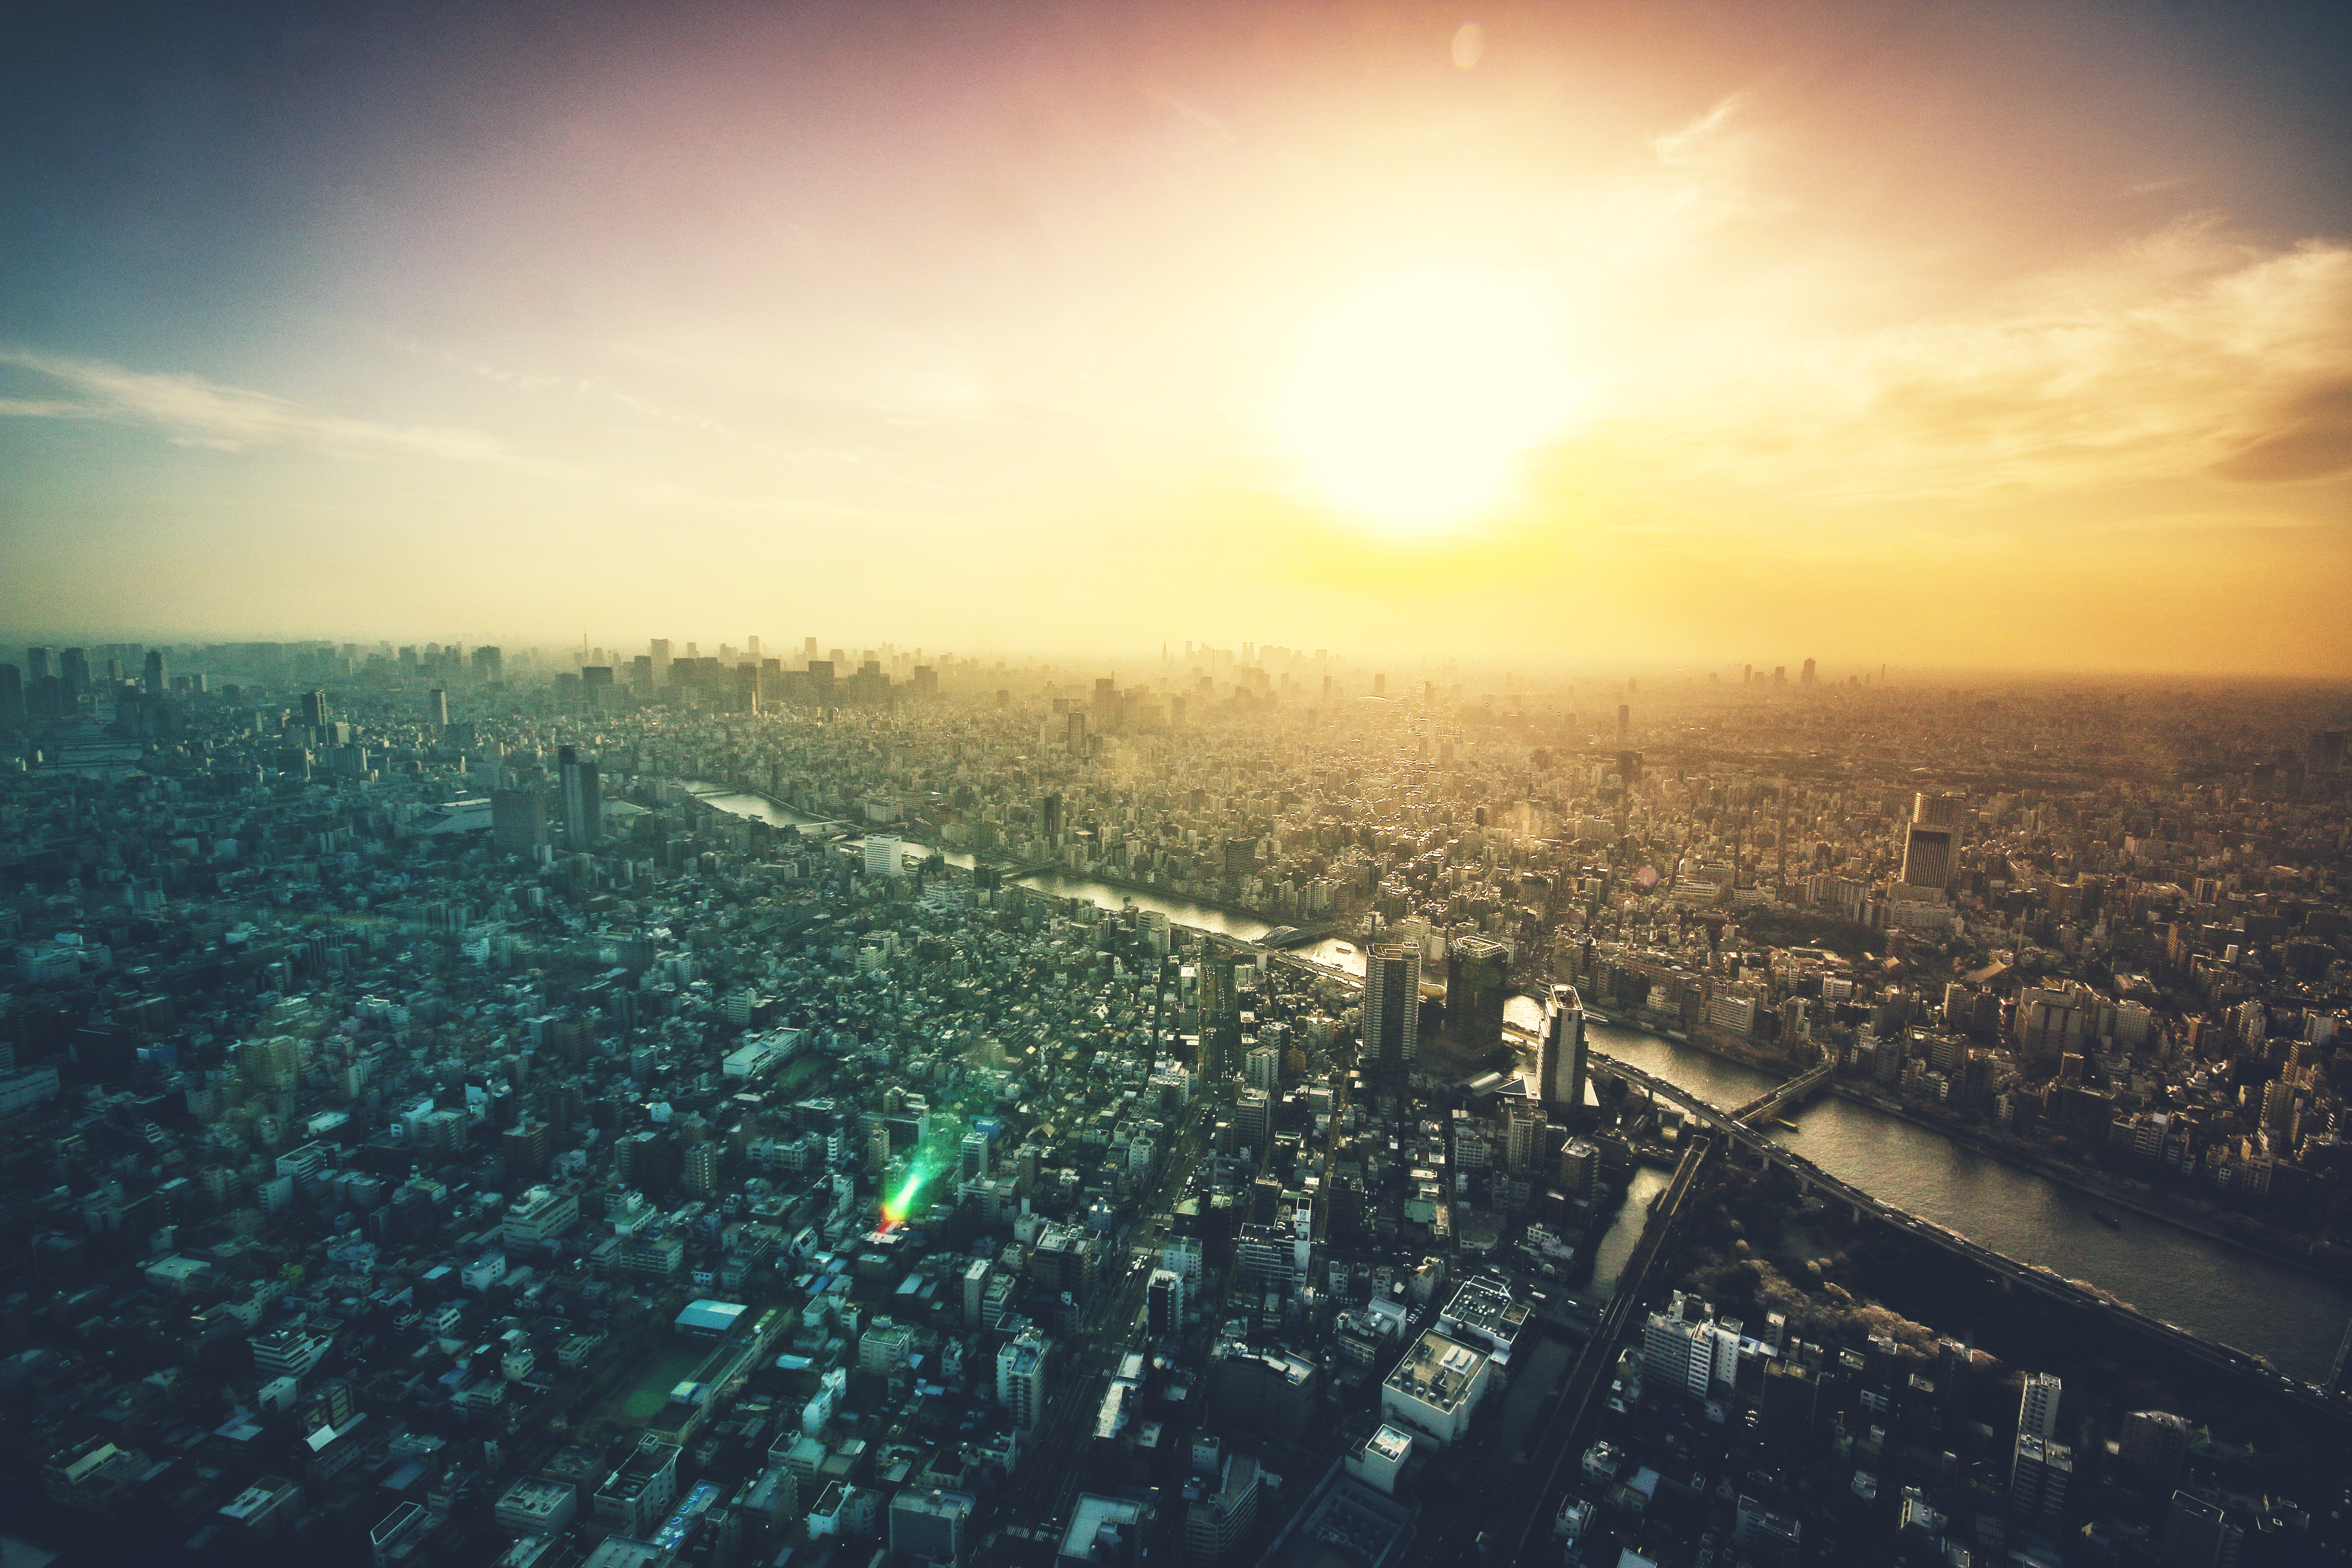
sea, ocean, horizon, light, cloud, sky, sun, sunrise, sunset, skyline, sunlight, morning, wave, dawn, city, atmosphere, river, dusk, evening, reflection, tower, clouds, skyscrapers, buildings, bird's eye view, astronomical object, high rises, atmospheric phenomenon, atmosphere of earth